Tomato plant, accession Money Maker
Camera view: horizontal (90 deg, fisheye); turntable rotation: 30 degrees
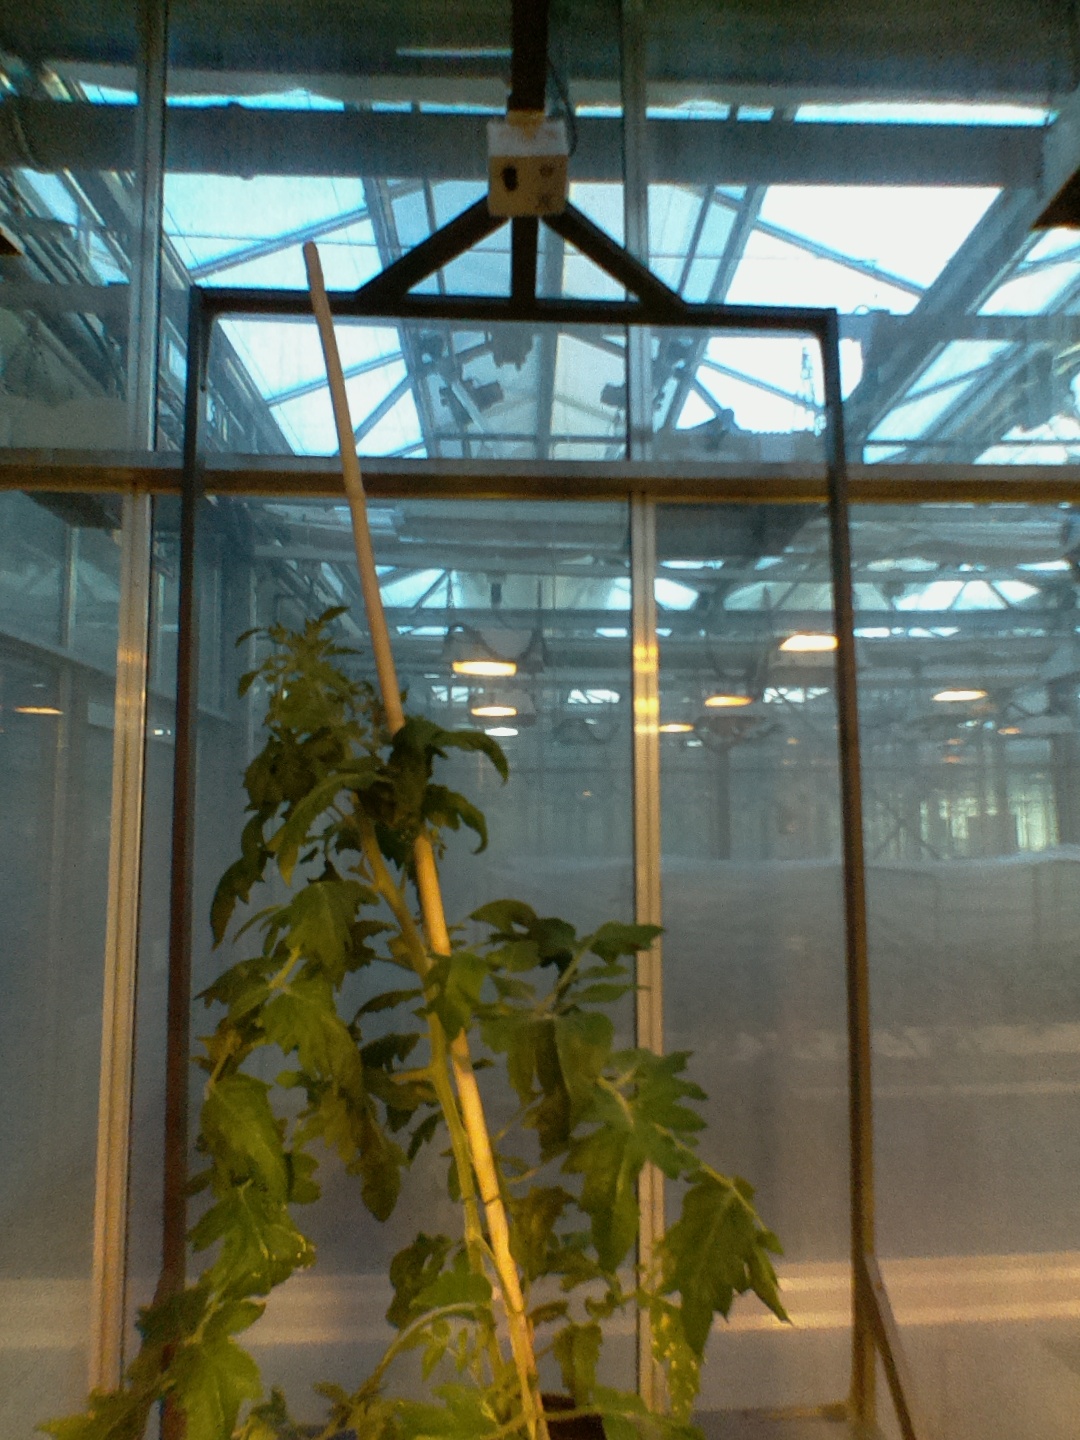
BBCH growth stage 61: 10%-20% of flowers open